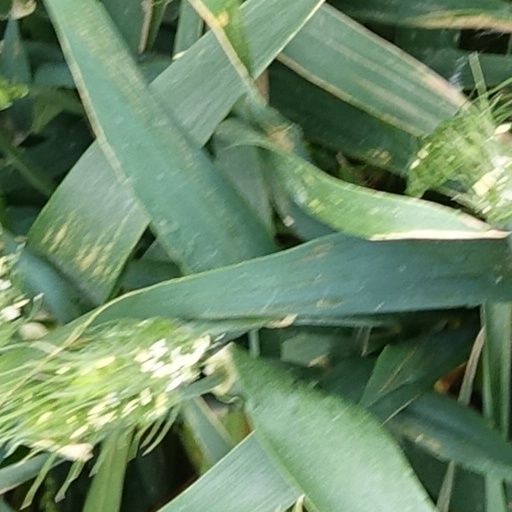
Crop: wheat